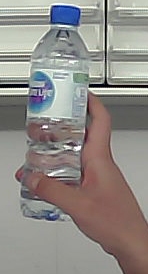
Product: nestle_water